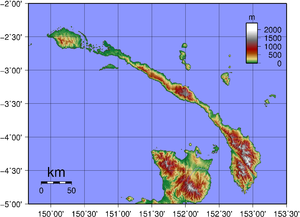
La chaîne Verron, ou Véron, est une petite chaîne de montagnes située sur l'île de Nouvelle-Irlande en Papouasie-Nouvelle-Guinée. Elle culmine à 2 150 mètres d'altitude.
La Nouvelle-Irlande, en anglais New Ireland, en tok pisin Niu Ailan, anciennement Nouveau-Mecklembourg, en allemand Neu-Mecklenburg, est une île de Papouasie-Nouvelle-Guinée baignée par l'océan Pacifique, la mer des Salomon et la mer de Bismarck et faisant partie de l'archipel Bismarck. Elle est incluse dans la province de Nouvelle-Irlande de la région des Îles. Sa plus grande ville et principal port est Kavieng avec 10 600 habitants. Peuplée dès la Préhistoire, l'île a été découverte par les Européens lorsqu'un navigateur néerlandais l'aborde en 1616. Devenue protectorat allemand en 1884, elle passe aux mains des Britanniques en 1914 qui la transfèrent aux Australiens jusqu'en 1975, date de l'indépendance de la Papouasie-Nouvelle-Guinée. Elle constitue l'essentiel de la province du même nom.